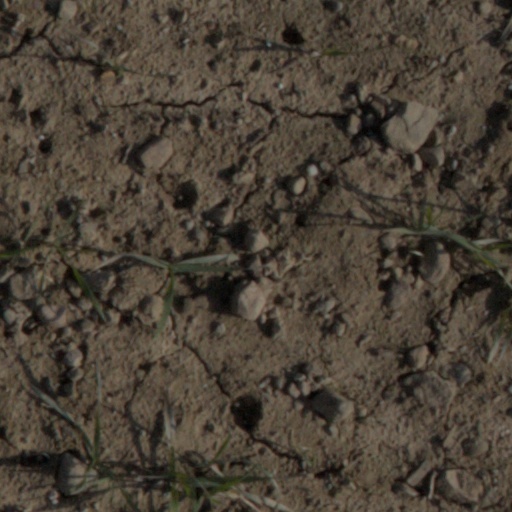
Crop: wheat